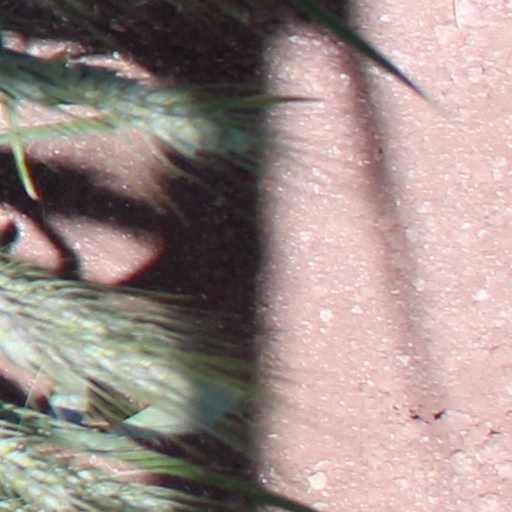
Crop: wheat